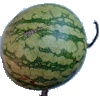
Label: Watermelon 1